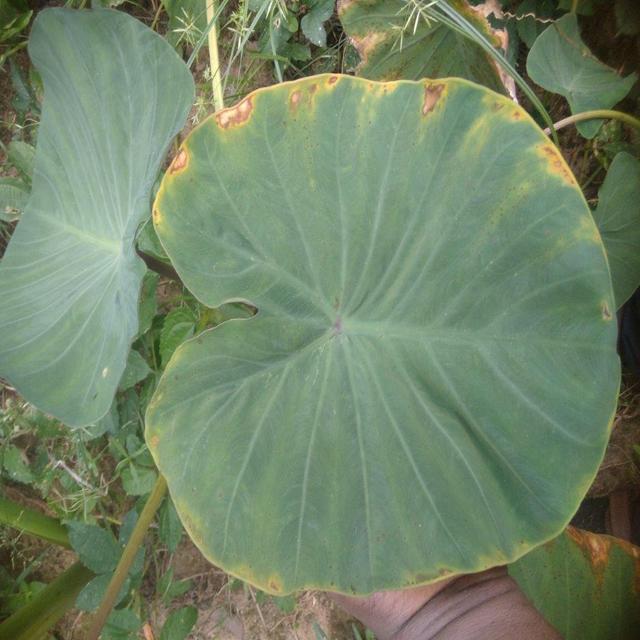
Label: Mid_Blight